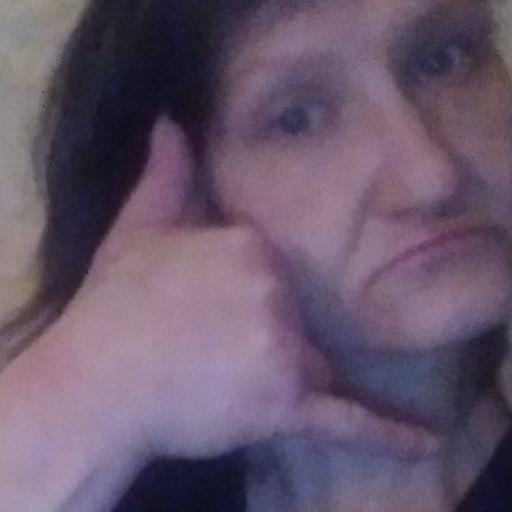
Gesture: call